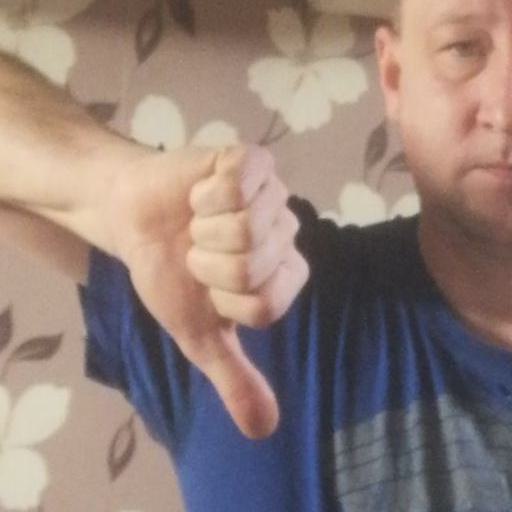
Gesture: dislike